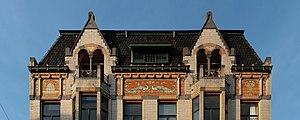
En construction, un carreau, éventuellement suivi d'un nom de matière, désigne un élément carré ou parallélépipédique employé dans différents domaines. Les carreaux employés pour le pavement ou le carrelage sont des éléments en pierre naturelle ou artificielle. Les carreaux de céramique deviennent un support à l'ornementation prisé de beaucoup de cultures et de pays.